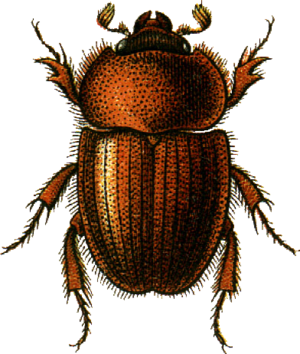
This file has been extracted from another file: Jacobs26.jpg